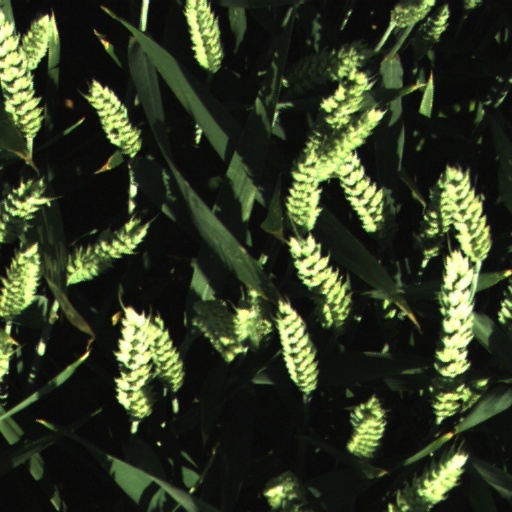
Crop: wheat